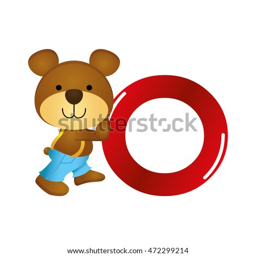
isolated typography of a number with a teddy bear for kids